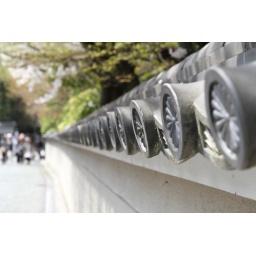
I just love the roof and fence tiles in Japan, especially the Kyoto Nara region.